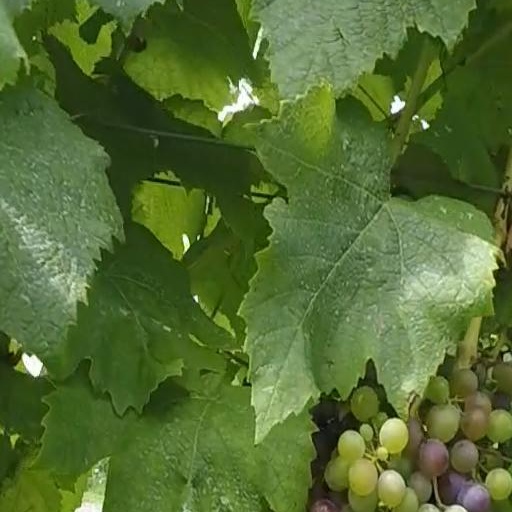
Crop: grape